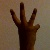
The image shows a hand gesture representing the number 6 in Indian Sign Language.